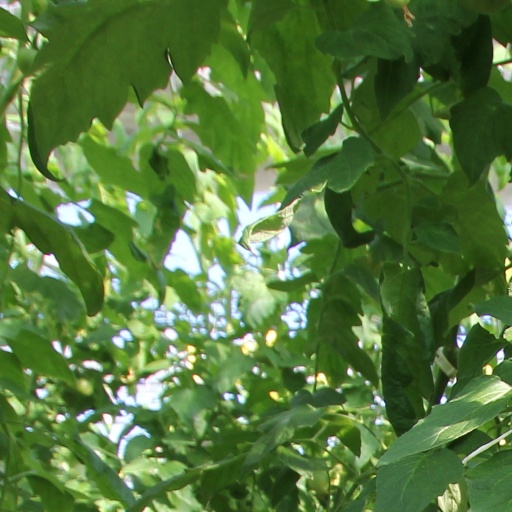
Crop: tomato